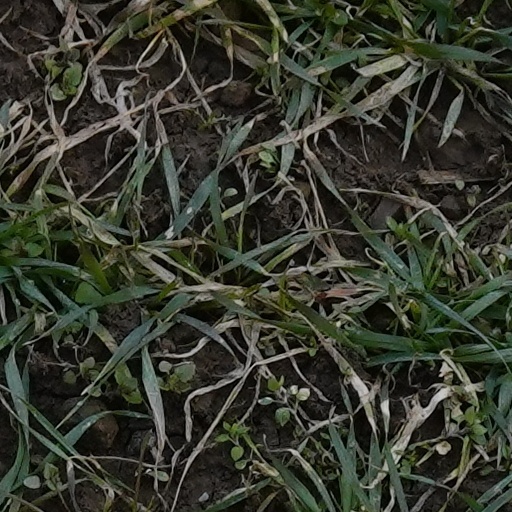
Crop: wheat